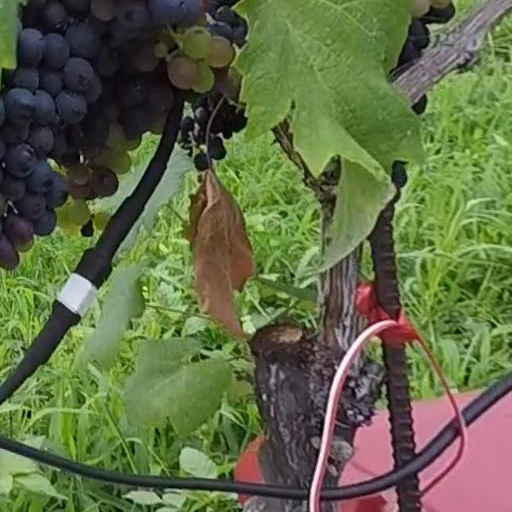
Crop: grape